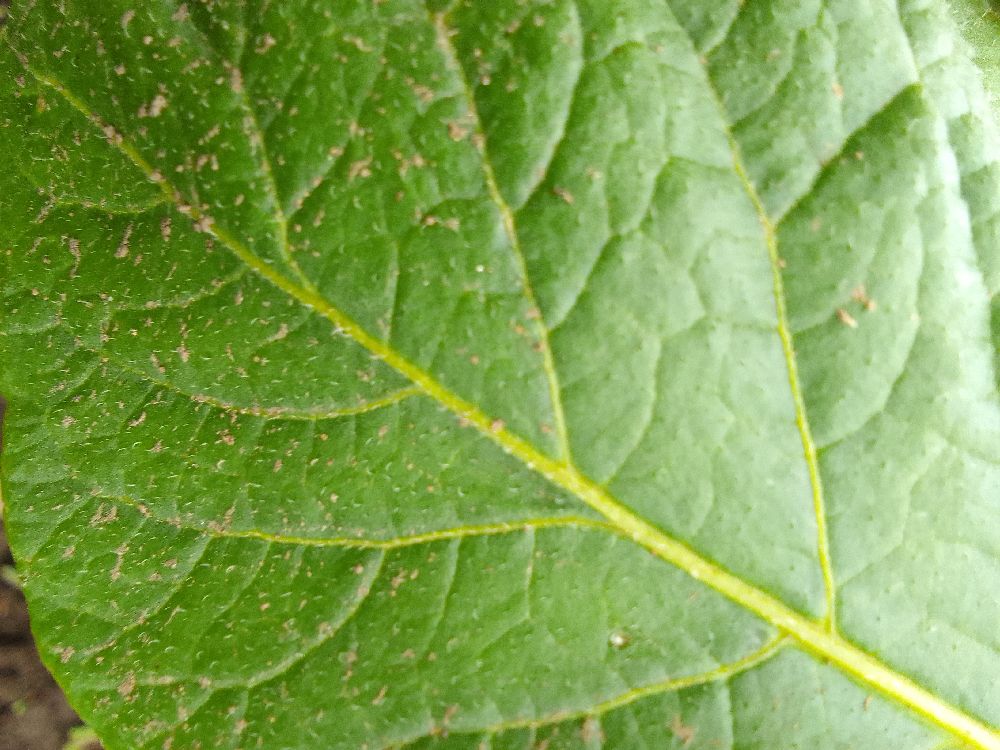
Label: Healthy